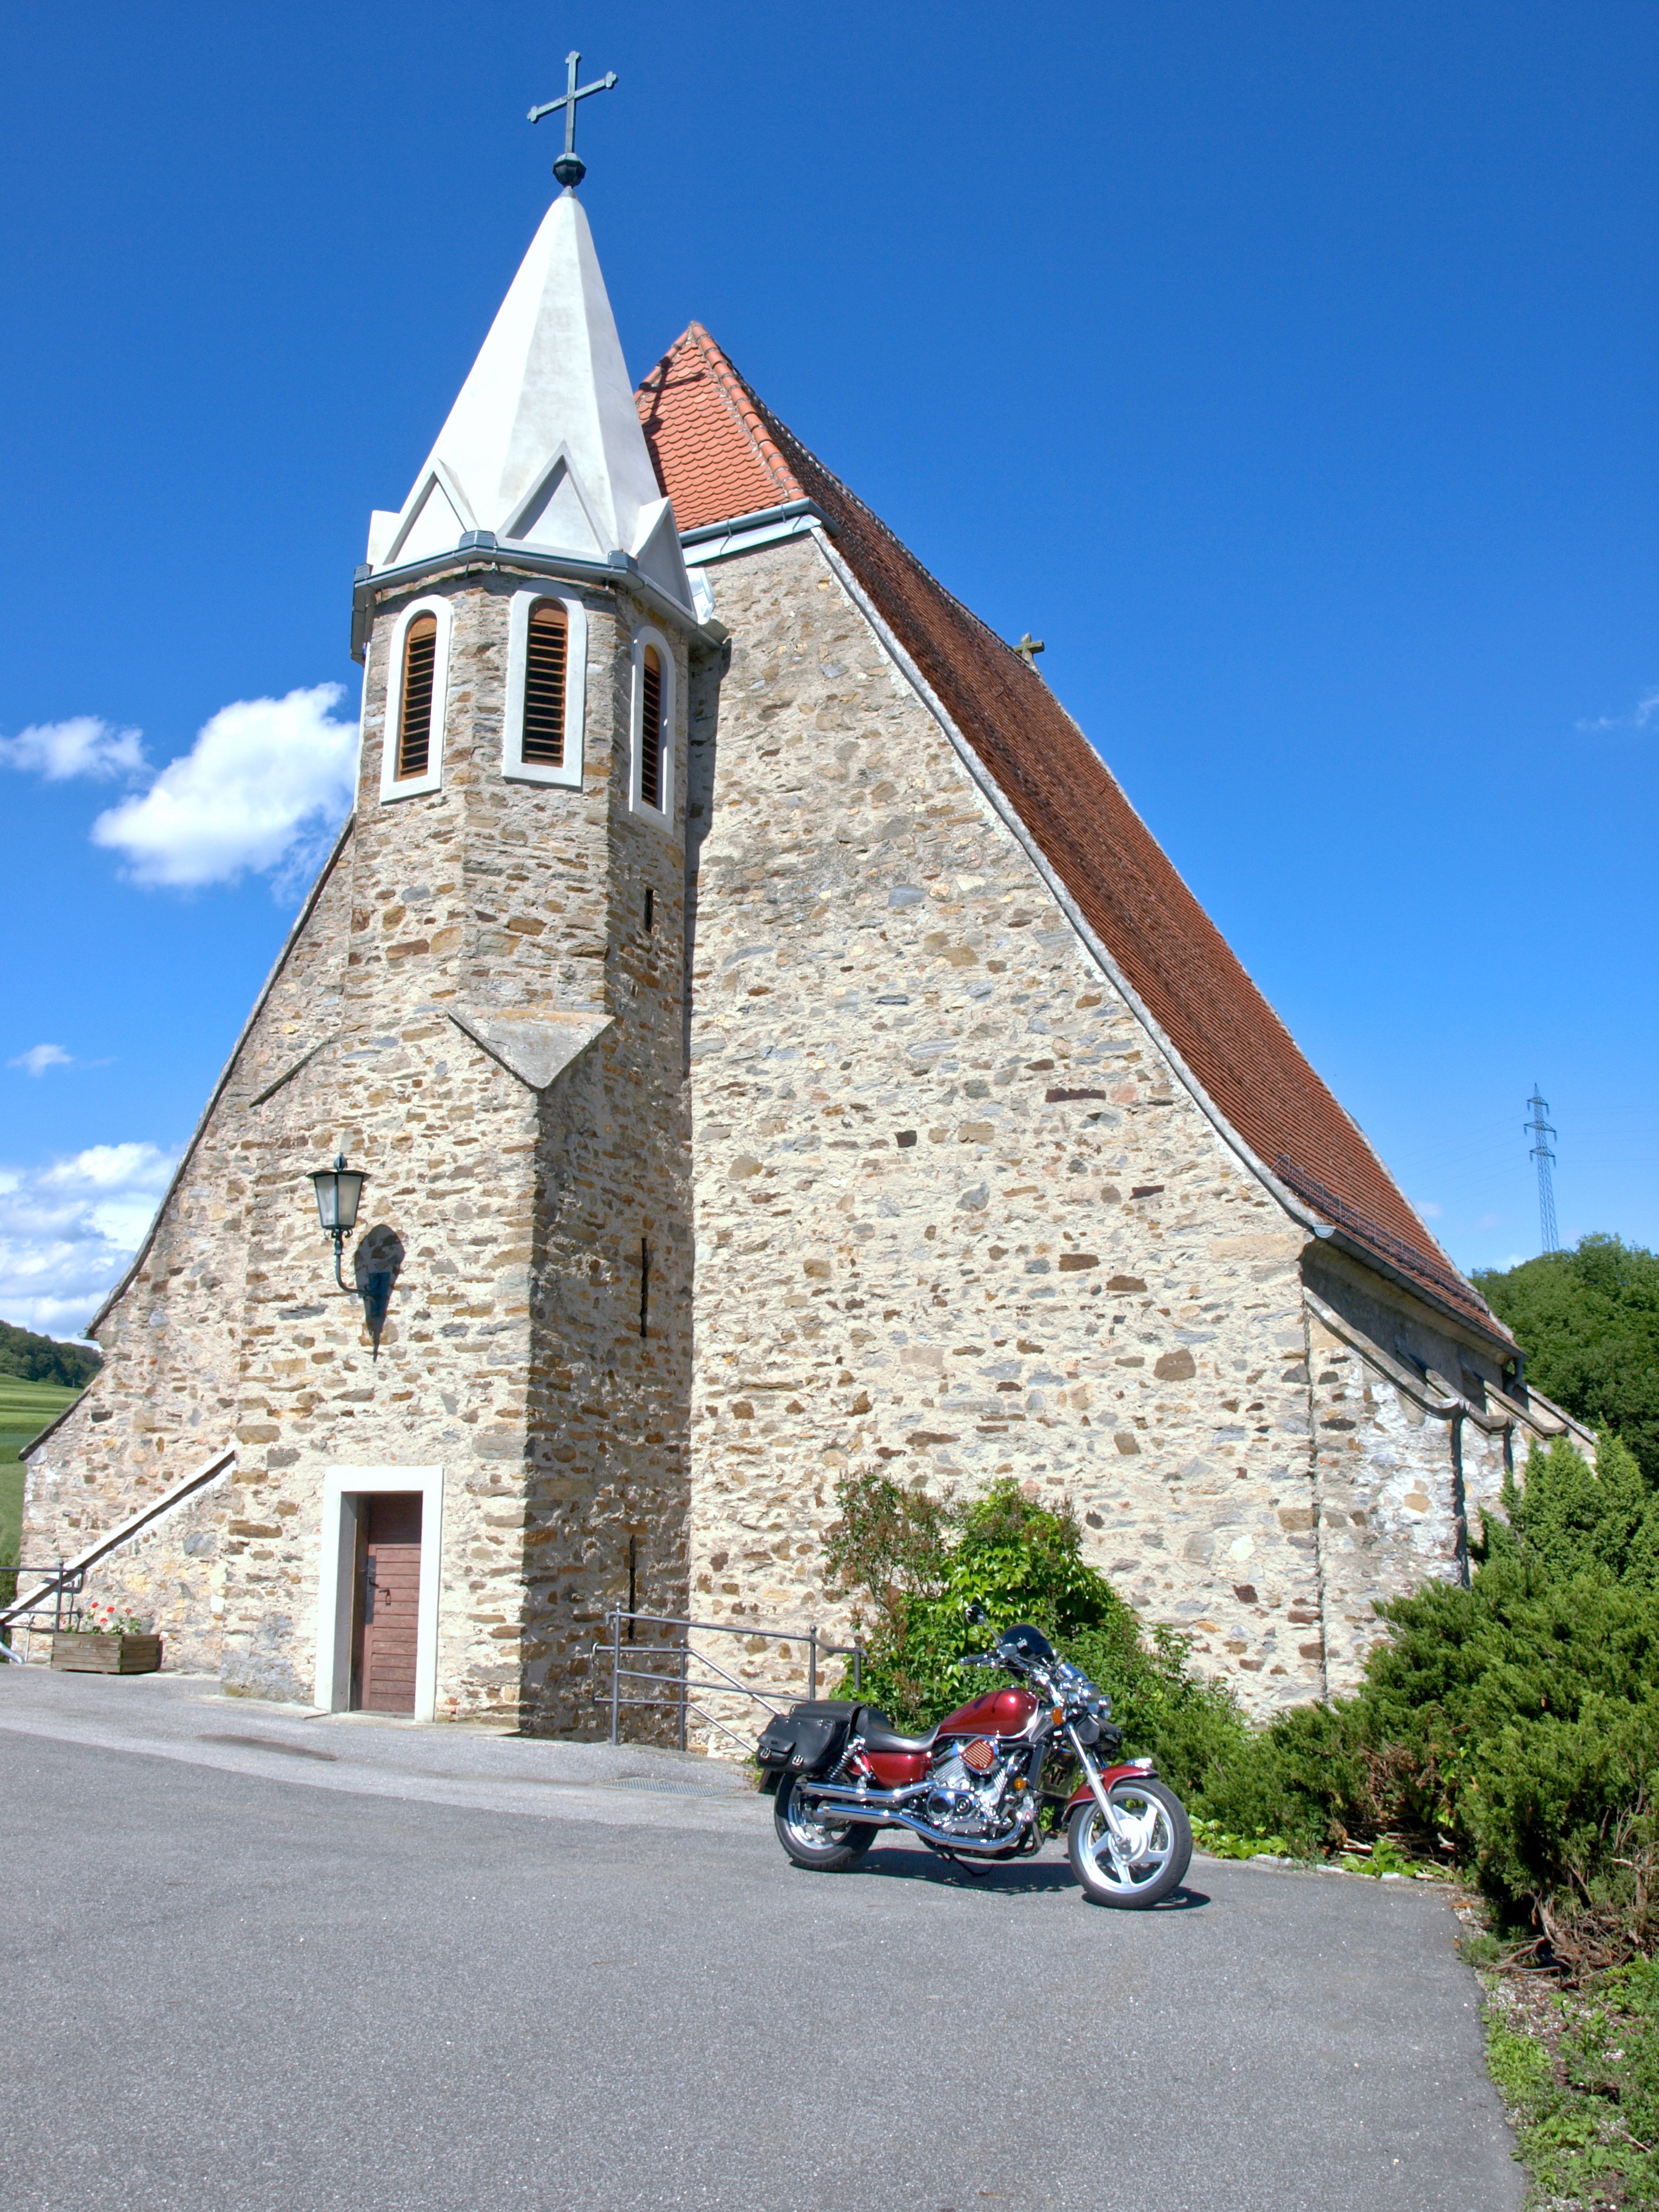
town, building, village, tower, landmark, church, chapel, exterior, tourism, place of worship, bell tower, religious, catholic, spire, steeple, monastery, christianity, worship, parish church, artstetten p bring, hl bartholom us